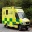
Label: ambulance